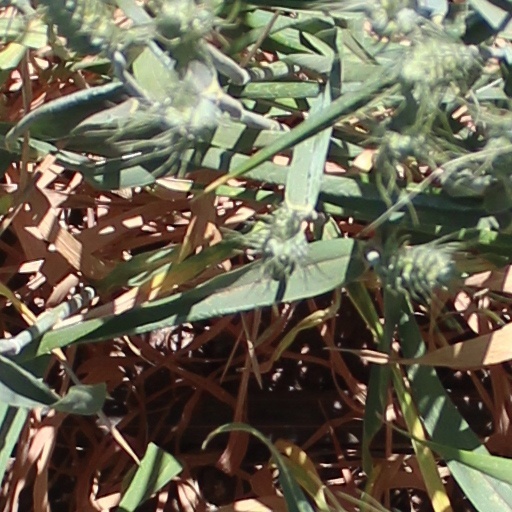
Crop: wheat